Théodore Sindikubwabo

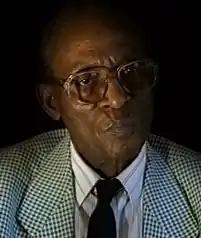
Portrait, date unknown

Théodore Sindikubwabo (1928 – March 1998) was a Rwandan politician who was the interim President of Rwanda during the Rwandan genocide, from 8 April to 19 July 1994. Prior to that, he was President of the Rwandan legislature National Development Council from 1988–1994.